Mount Moriah Masonic Lodge No. 18

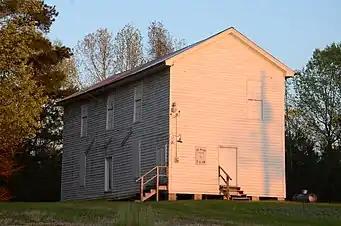
Mount Moriah Masonic Lodge No. 18

The Mount Moriah Masonic Lodge No. 18 is a historic building in Lisbon, Arkansas, US. The two-story wood frame lodge building was built in 1858, and is virtually unaltered. It has several distinctive construction features, including 12" by 12" timber posts that rise the full two stories at its corners; this feature is believed to be unique in the state. It was built as a meeting hall a local chapter of Freemasons, and is the oldest purpose-built Masonic hall still used for that purpose in Arkansas.